Born This Way Ball

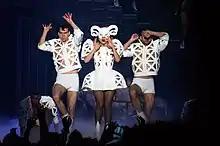
Gaga performing "Bad Romance", surrounded by her dancers

"The Korea Herald" journalist Cho Chung-un opined that Gaga "captivated the audience" with what he described as "innovative and breathtaking stage installations and ideas" during the performance. Writing for the same publication, Emma Kalka complemented Gaga's wardrobe, and cited several segments, such as her "Americano" performance, as highlights of the concert. To Kwaak Je-yup of "The Korea Times", the performance demonstrated Gaga's abilities as a performing artist, stating: "Friday night was Lady Gaga at her best, fusing fashion and designs with great melodies and dance moves."